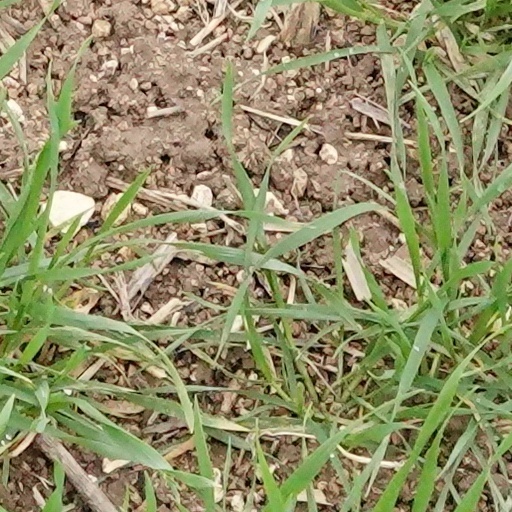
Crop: wheat